2010 Sylvania 300

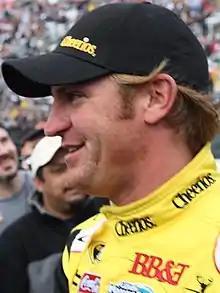
Clint Bowyer won the race after overtaking Tony Stewart with two laps remaining.

On lap 206, Martin's car suffered a flat tire and the fourth caution was given as a result. Bowyer led on the restart, although he was passed by Stewart within one lap. On lap 213, Hamlin spun sideways, prompting the fifth caution. Despite remaining undamaged, Hamlin fell from fourth to twenty-second position. Stewart led on the restart, as Jeff Gordon claimed second from Bowyer. By lap 221, a sixth caution came out as Kurt Busch, Johnson, and Kyle Busch all spun sideways. After the accident, Johnson fell to twenty-fourth; Stewart maintained his lead on the restart. Five laps later, Matt Kenseth spun out, causing the seventh caution. Stewart led the drivers back to the green flag, but was overtaken by McMurray one lap later.